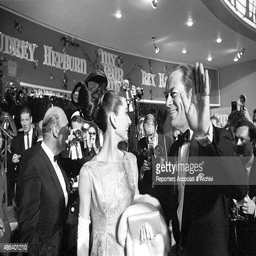
actors at the premiere of the film